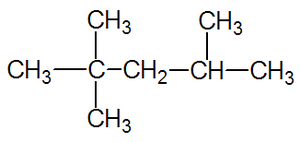
2,2 diméthyl-4 méthylpentane